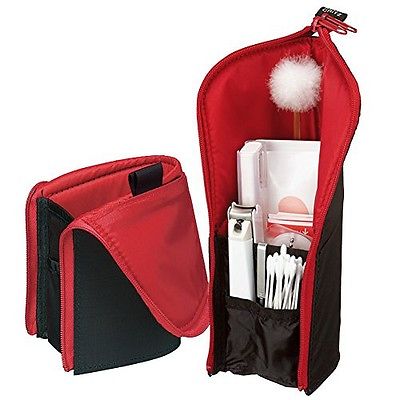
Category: stapler